Urubamba, Peru

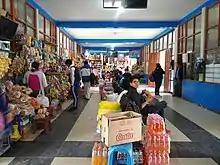
Urubamba bus station

There is a large sporting field used for local football matches and also for festivals, including the festival of "El Señor de Torrechayoc". During the first week of June the town swells with dancers and visitors from local towns who perform in the streets. The festivities continue the celebration well into the early hours. The dancing culminates with group performances on the local football pitch.